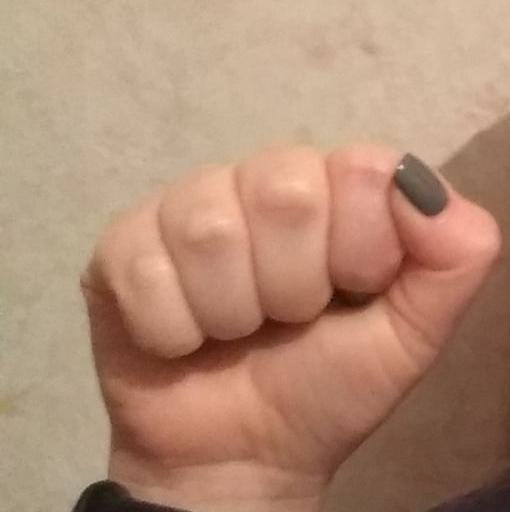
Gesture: fist